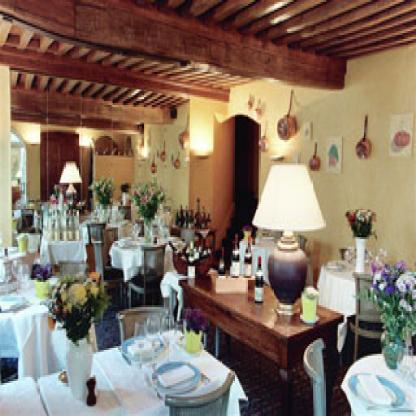
Scene: Indoor